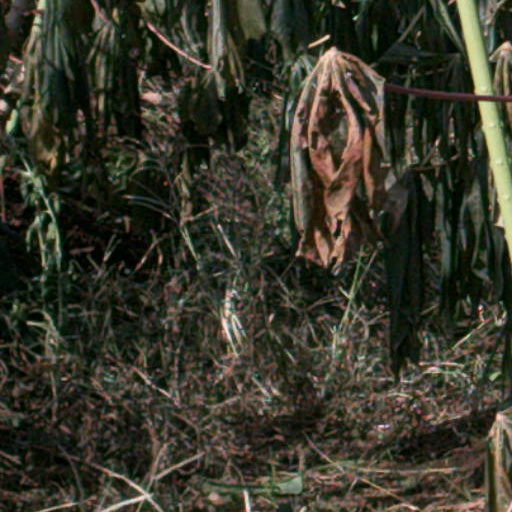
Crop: cassava